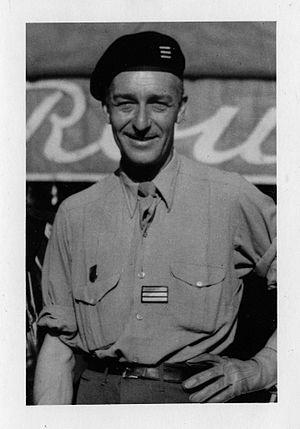
Le Capitaine Teddy Rasson à la Libération de Paris, le 25 août 1944
Teddy Rasson est un industriel, et officier et résistant français, né à Roubaix le 16 janvier 1905 et mort le 24 novembre 1944 près de Saverne en Alsace.